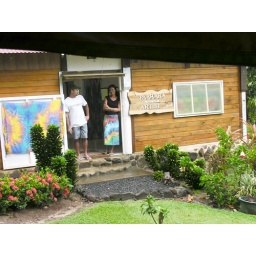
Mountain artist and wife at door of their studio and home in Bora Bora.